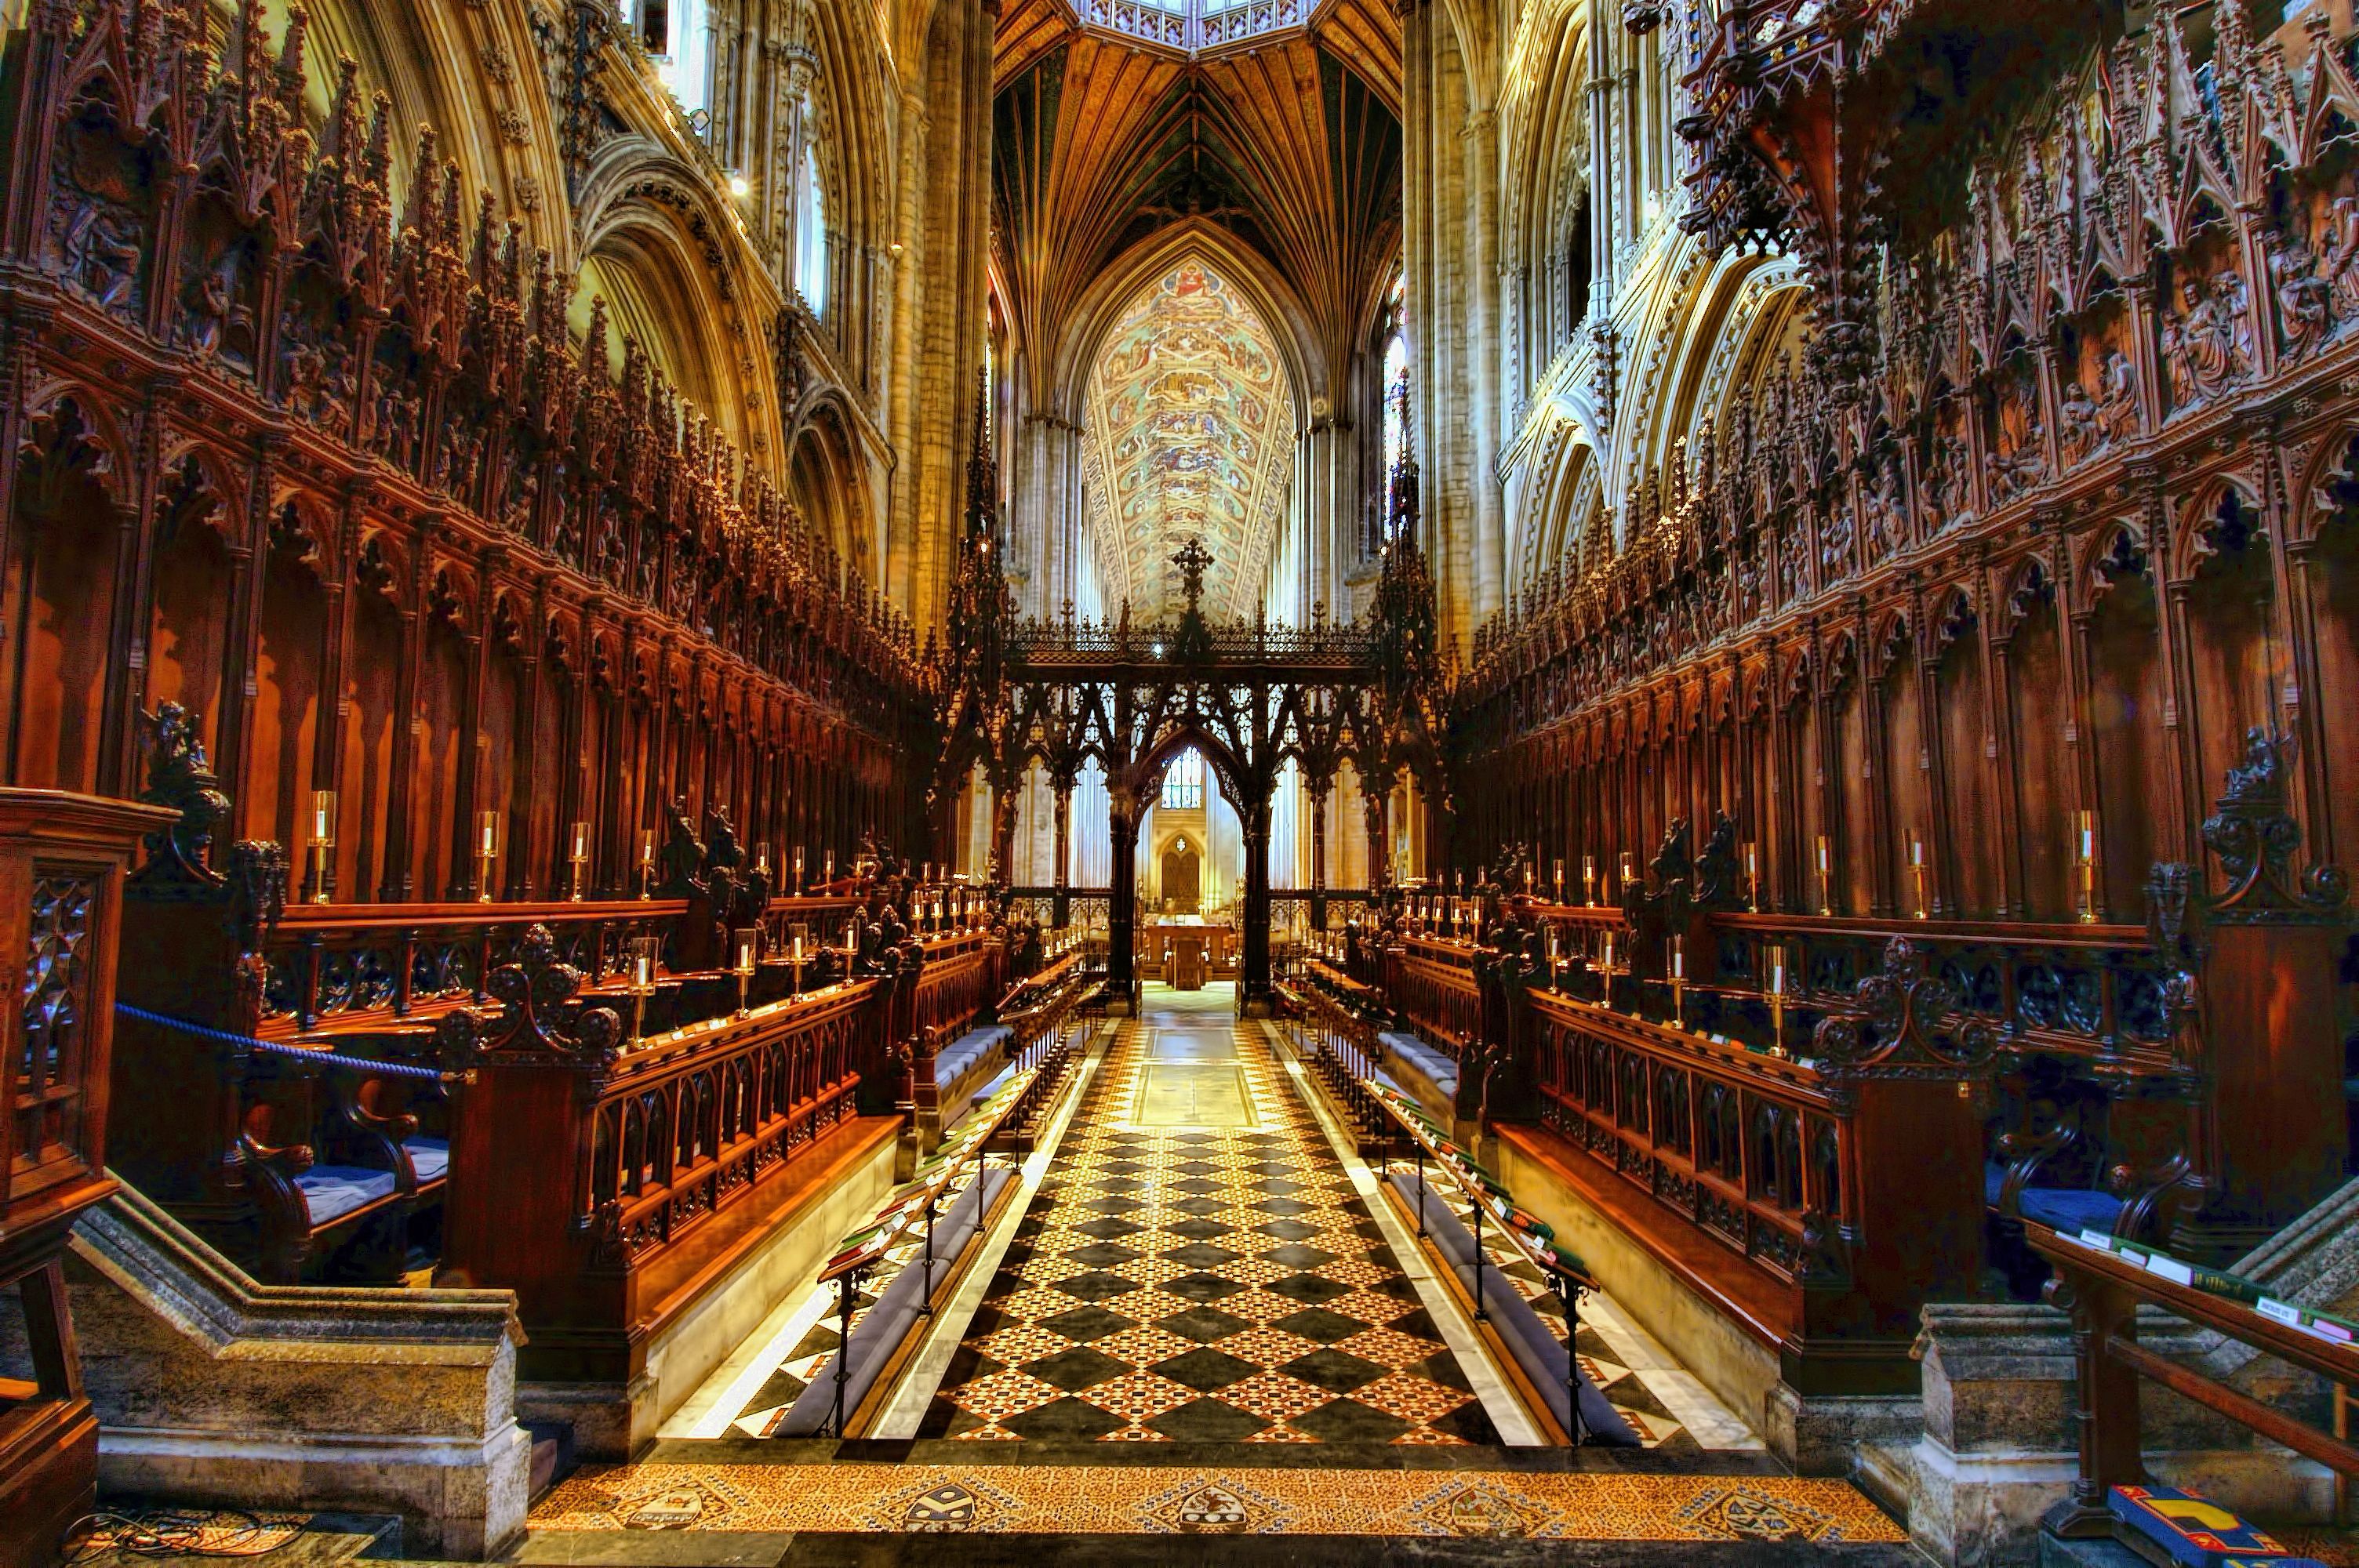
building, church, cathedral, choir, chapel, place of worship, synagogue, basilica, ely